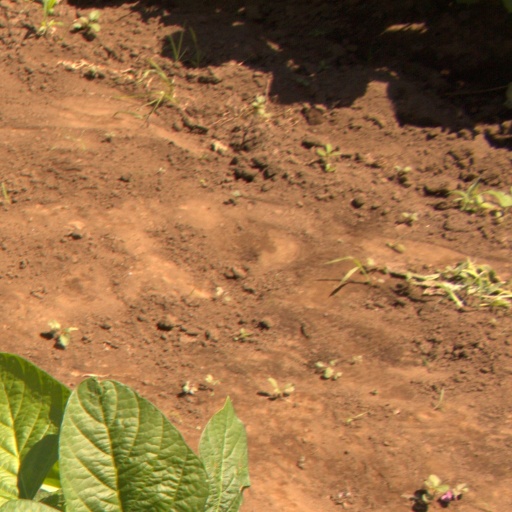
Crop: soybean